Military history of India

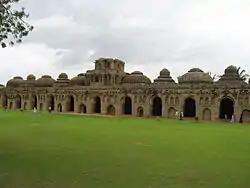
"Gajashaala" or elephant's stable, built by the Vijayanagar rulers for their war elephants.

In South India, the Chalukyas and the Pallavas gained prominence. The Chalukya ruler Pulakeshin II's expansionism started with minor campaigns against the Alupas, Gangas and others. He defeated the Pallava king Mahendravarman and conquered the Cheras and the Pandyas. His greatest military success, the defeat of Harshavardhana (also known as Harsha), depleted his treasury, forcing him to end his expansionist campaigns.